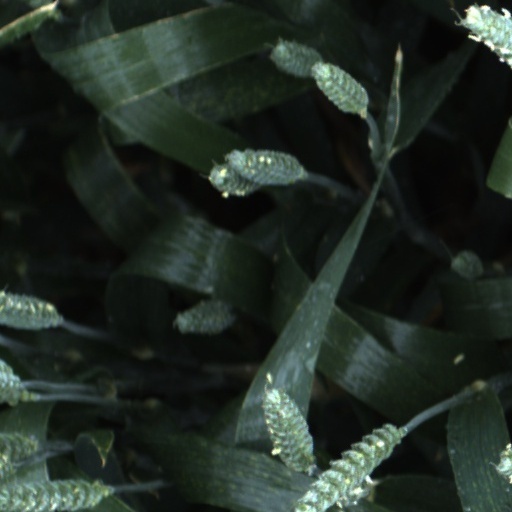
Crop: wheat